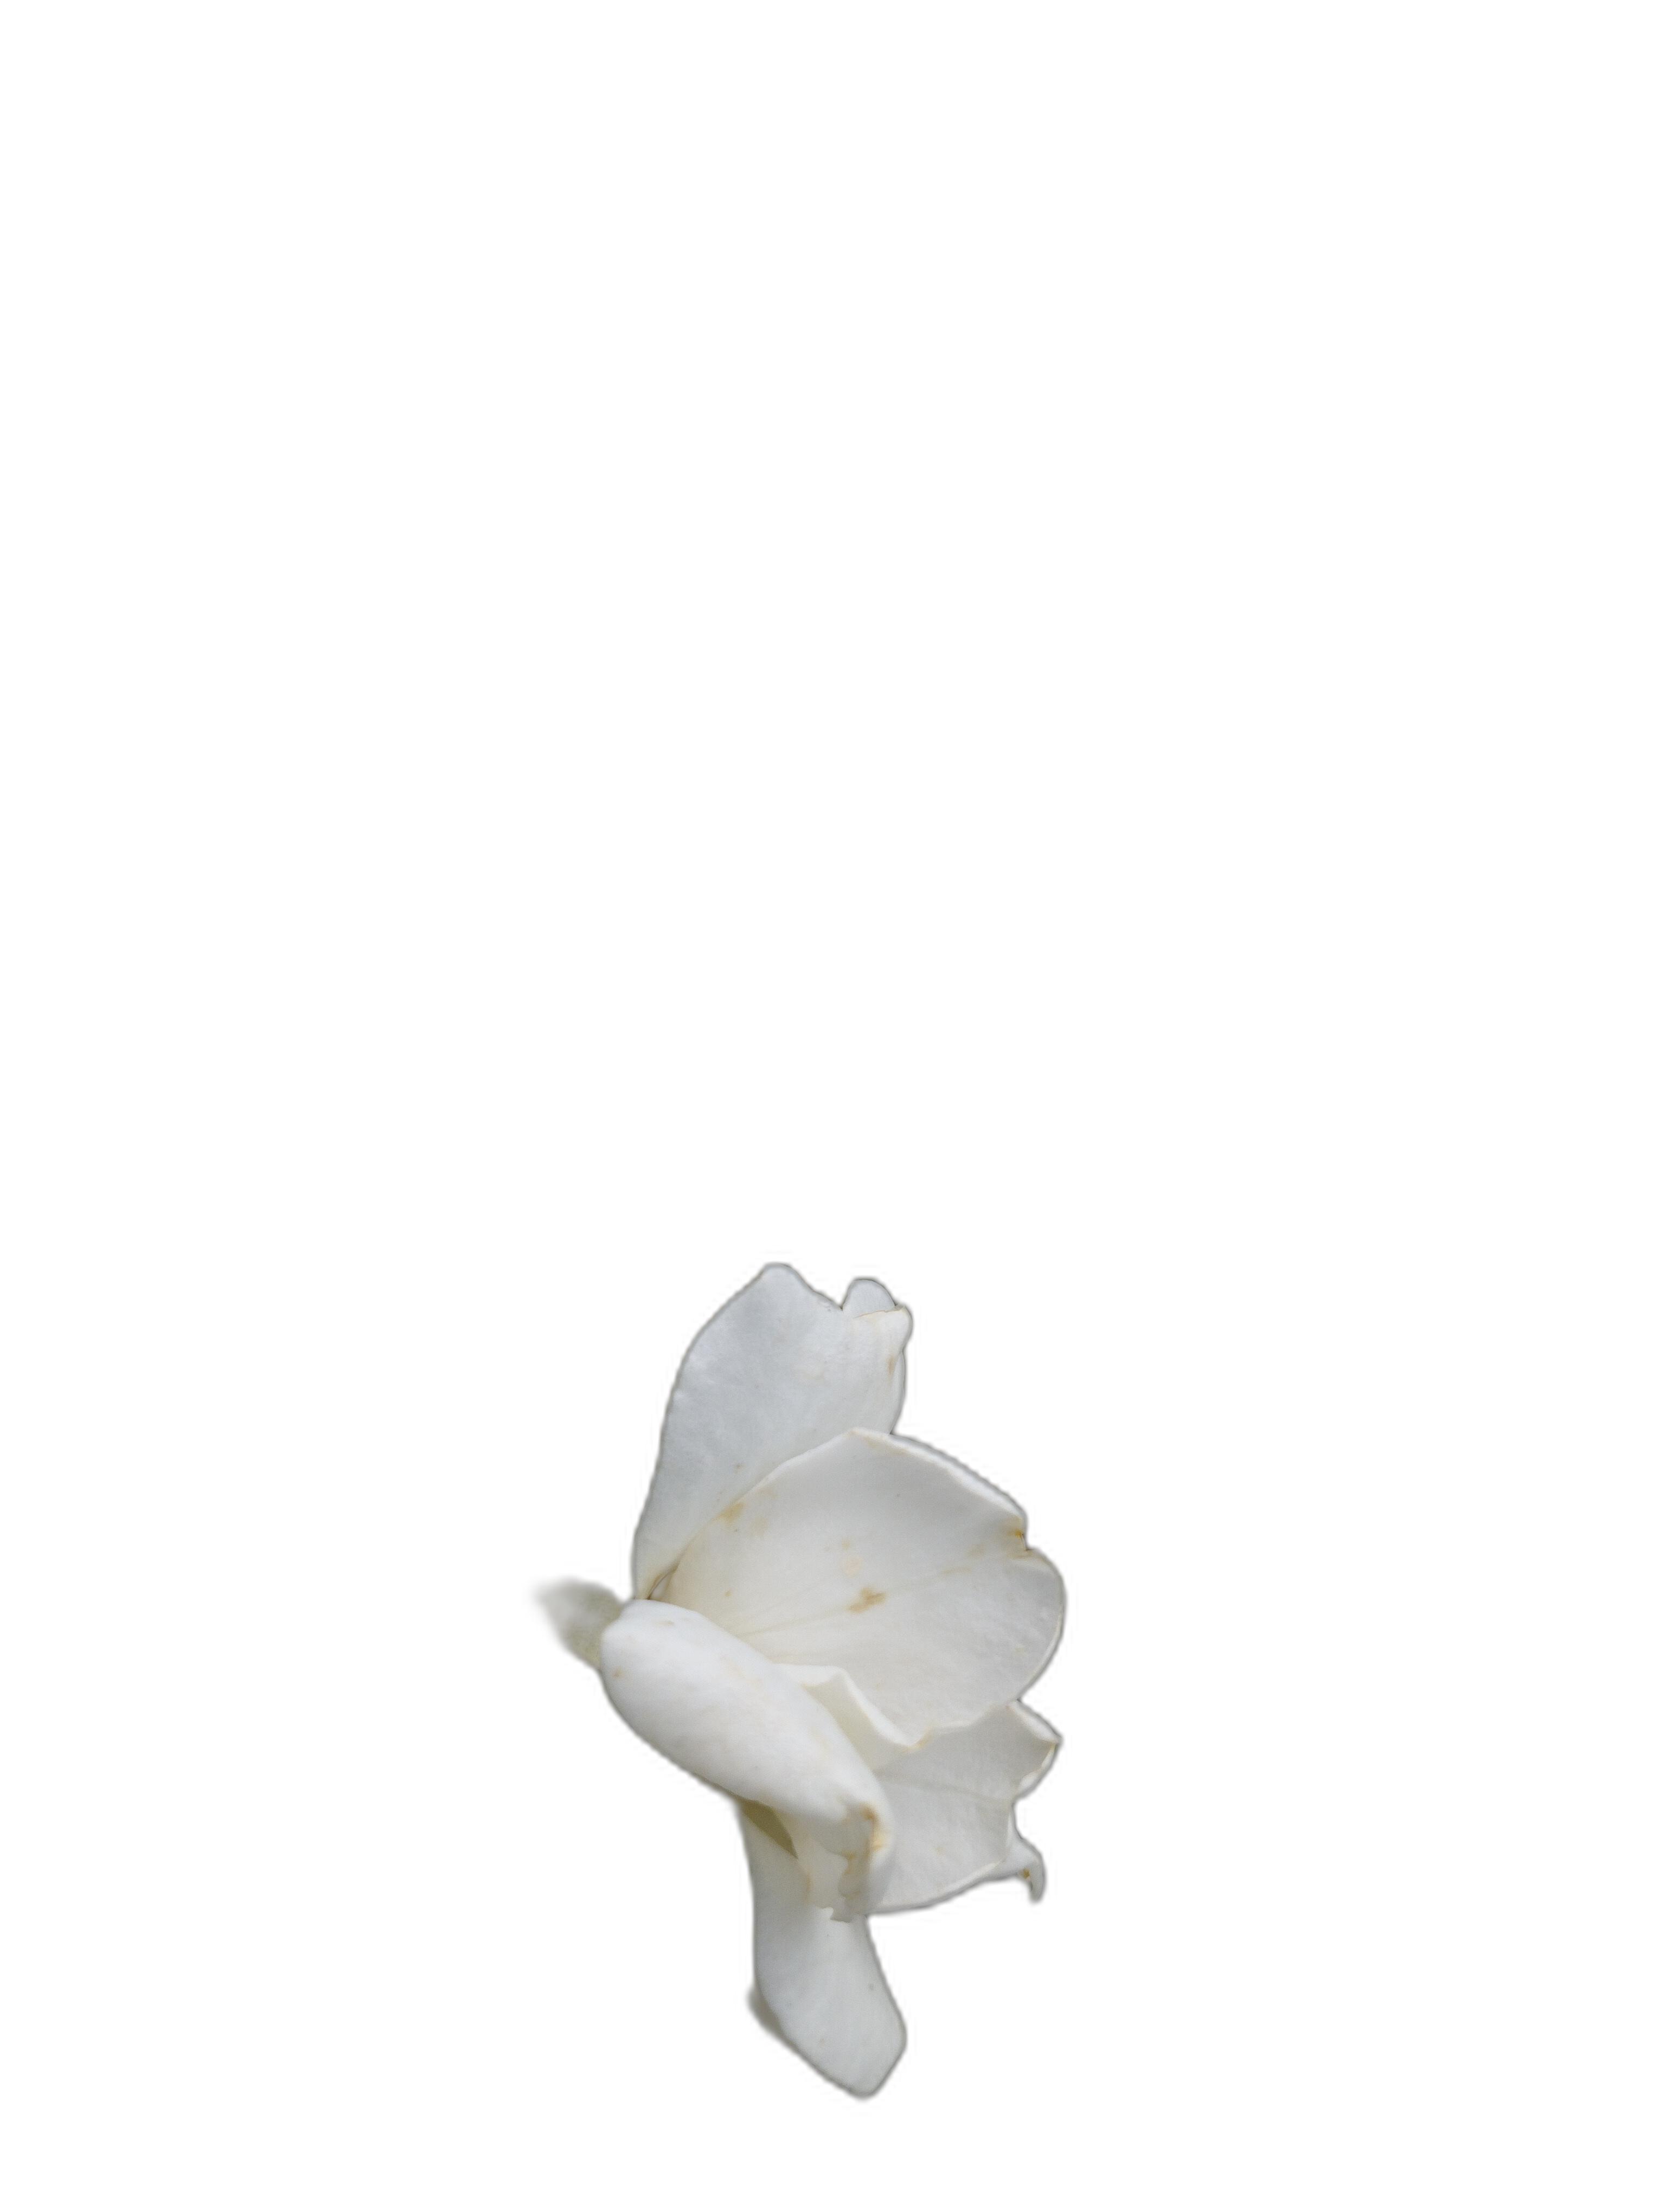
Label: Rose